MC Oran–USM Alger rivalry

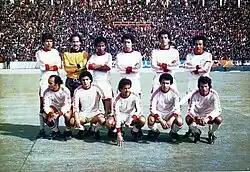
MC Oran's team during the season 1978–79.

Mouloudia Club of Oran is an Algerian professional football club based in Oran. The club was founded on 1917 in Medina Jedida as Mouloudia Club Musulman Oranais, but the declaration was approved by the French authorities on 4 December 1919 after changing the home place of the club, he stopped his sports activities during the Second World War (1939-1945) and restarted it by forming the club in El Hamri in 1946 as Mouloudia Club Oranais. As for Union sportive de la médina d'Alger based in Algiers. The club was founded in Casbah in 1937 as Union Sportive Musulmane d'Alger.